History of Manchester United F.C. (1945–1969)

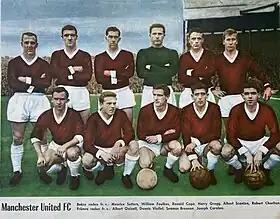
Manchester United F.C. in 1960 – from the left, standing: Maurice Setters, William "Bill" Foulkes (captain), Ronald "Ronnie" Cope, Harry Gregg, Albert Scanlon and Bobby Charlton. Front row from left: Unknown player, Albert Quixall, Dennis Viollet, Seamus "Shay" Brennan and Joseph "Joe" Carolan.

A period of rebuilding followed with several significant signings, including Albert Quixall, Maurice Setters, Denis Law, Paddy Crerand, and Noel Cantwell between 1958 and 1962. Although they were sound long-term investments, the arrival of fresh blood failed to give the club an immediate leg-up in the league. Munich survivors Harry Gregg, Bill Foulkes and Bobby Charlton were all with the club for many years afterwards, while Ray Wood, Albert Scanlon and Kenny Morgans had all been transferred by 1961 and Dennis Viollet was sold to Stoke City in 1962.